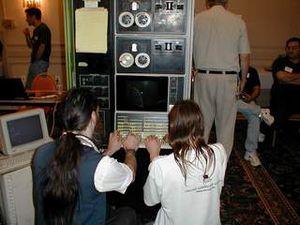
Spacewar! est un shoot 'em up multidirectionnel en deux dimensions qui met en scène deux vaisseaux dans un combat spatial. Le jeu est développé à partir de décembre 1961 par Steve Russell en collaboration avec Martin Graetz et Wayne Wiitanen et programmé avec l’assistance d'autres membres du Tech Model Railroad Club, en particulier Bob Saunders, Steve Piner et Alan Kotok. Le jeu est écrit pour le DEC PDP-1 qui vient d'être installé au Massachusetts Institute of Technology. Après son développement initial, Spacewar! est amélioré par d'autres étudiants et employés des universités de la région, en particulier Peter Samson et Dan Edwards. Spacewar! est déployé sur la plupart des quelques dizaines de PDP-1 utilisés à des fins académiques, ce qui en fait le premier jeu de l'histoire à être joué sur de multiples ordinateurs.